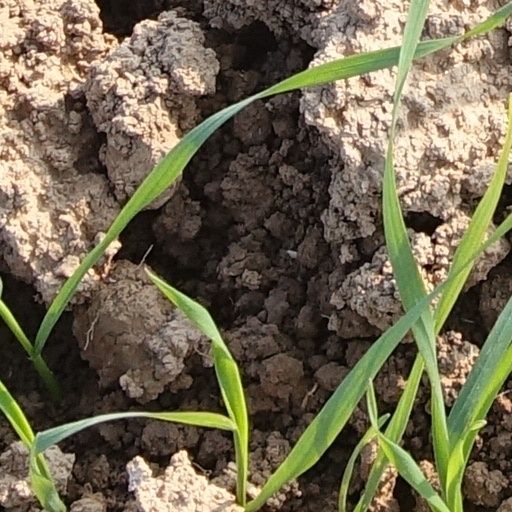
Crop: wheat